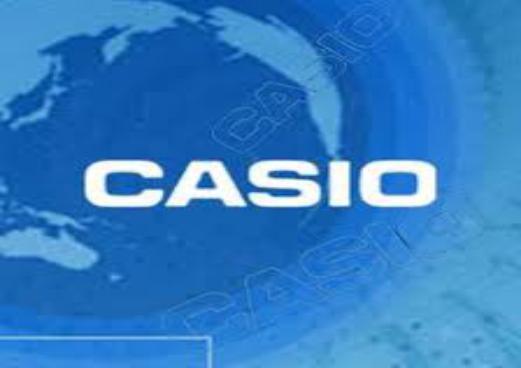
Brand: Casio
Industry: Clothes